Pointe Vele Airport

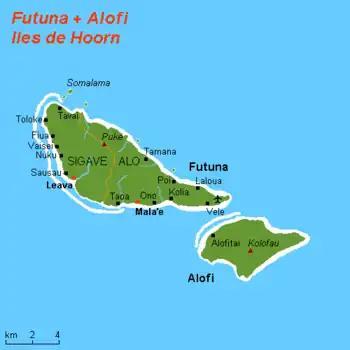
Map of Hoorn Islands (Futuna and Alofi) showing airport location

Pointe Vele Airport is an airport serving Futuna Island in the French overseas territory of Wallis and Futuna. The airport is located east of Leava.